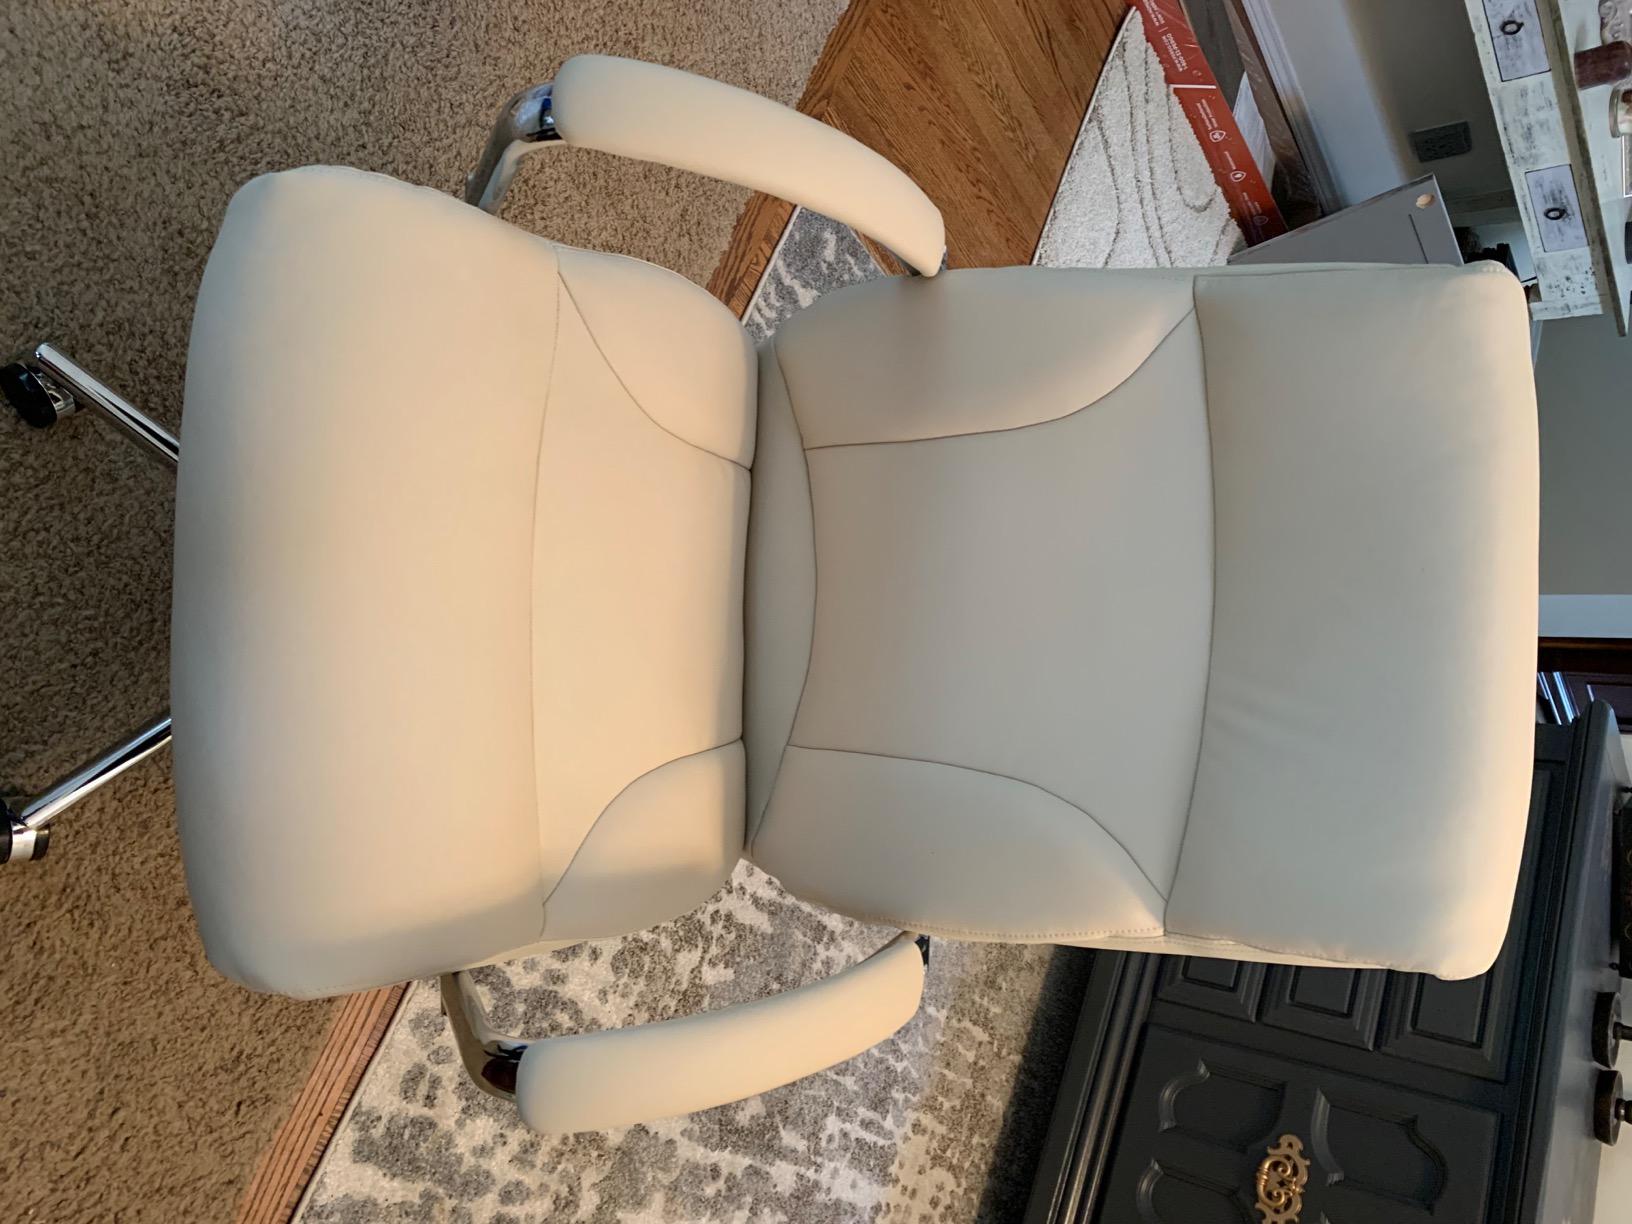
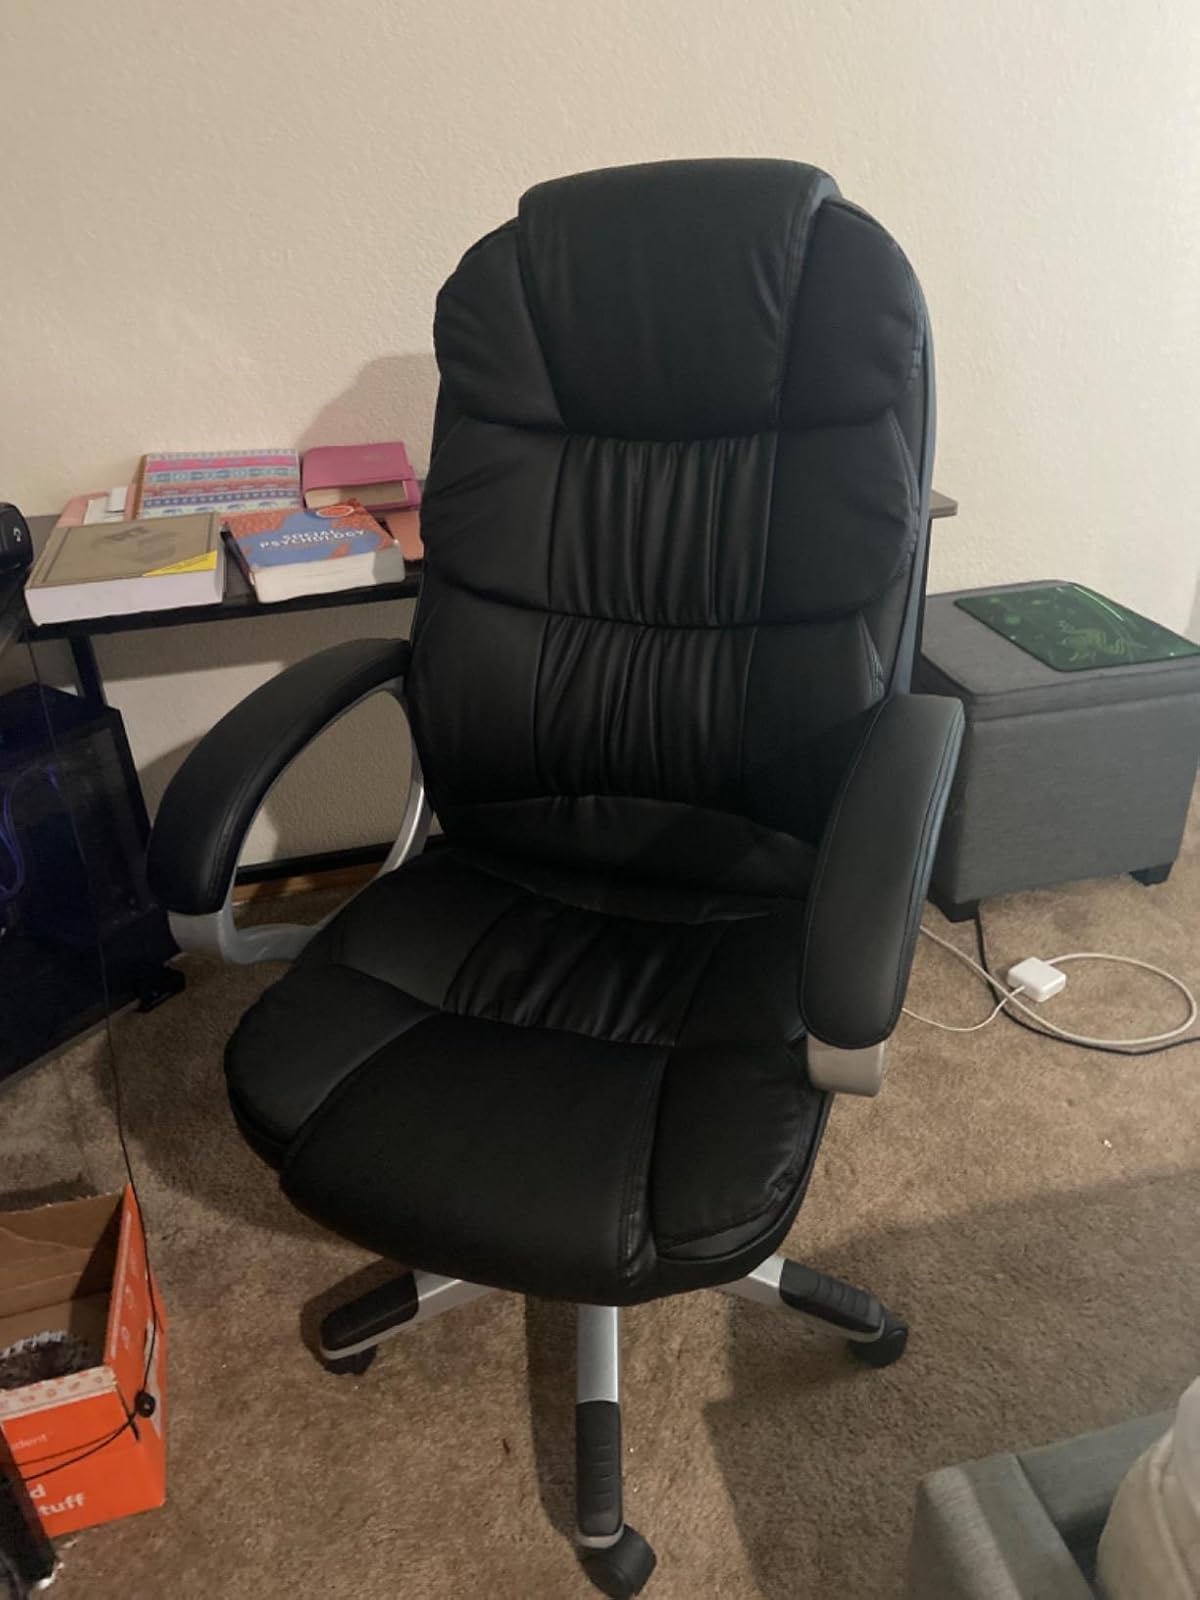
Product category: items_chair
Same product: no